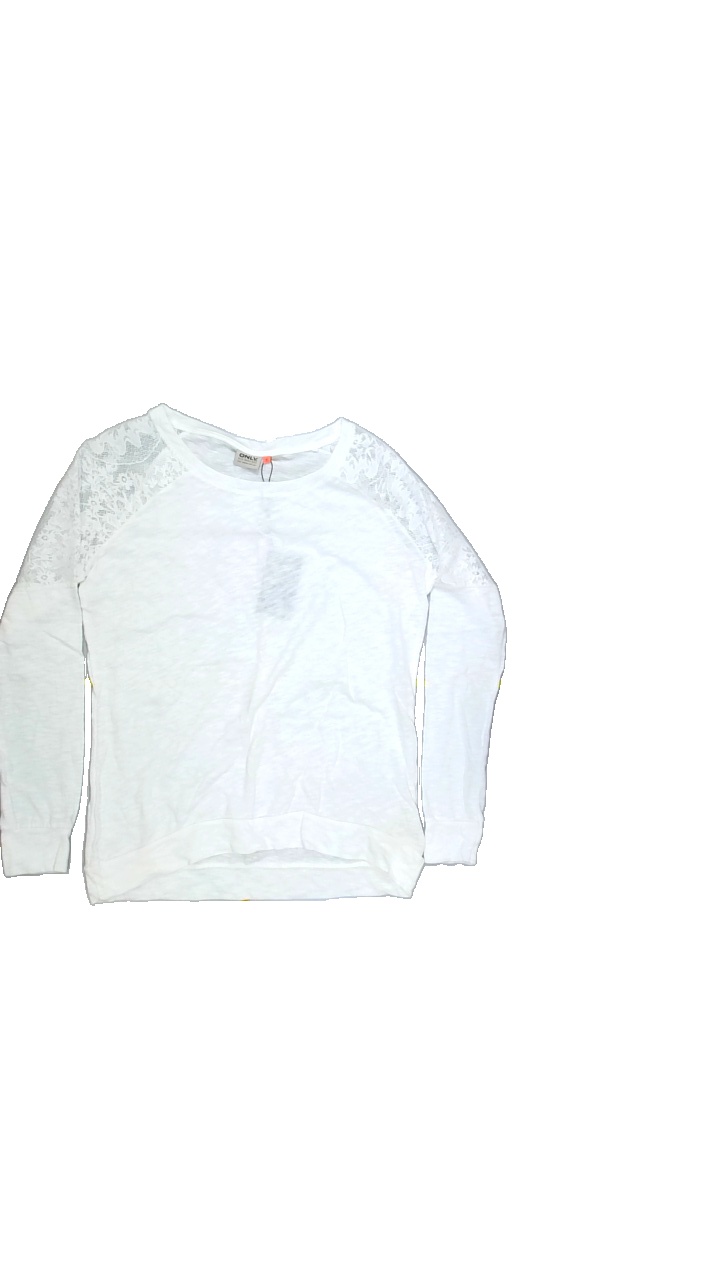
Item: Shirt (Ladies)
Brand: Not Applicable
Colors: White
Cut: Regular, C-collar
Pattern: Lace
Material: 50%cotton 50%polyester
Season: All
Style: No trend
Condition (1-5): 4
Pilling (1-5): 5
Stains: Yes
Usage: Export
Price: <50